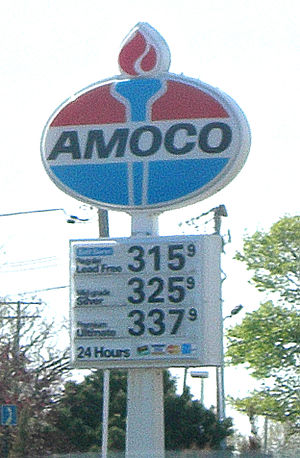
Amoco
Amoco-benzinstation
Amoco var et amerikansk olie- og kemiselskab, der blev grundlagt i 1889 i byen Whiting i Indiana.